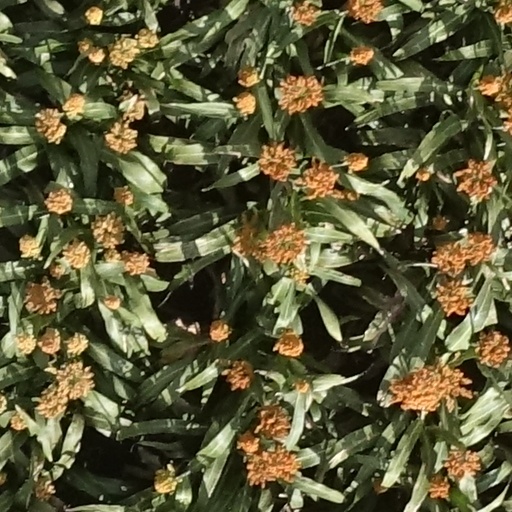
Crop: sorghum